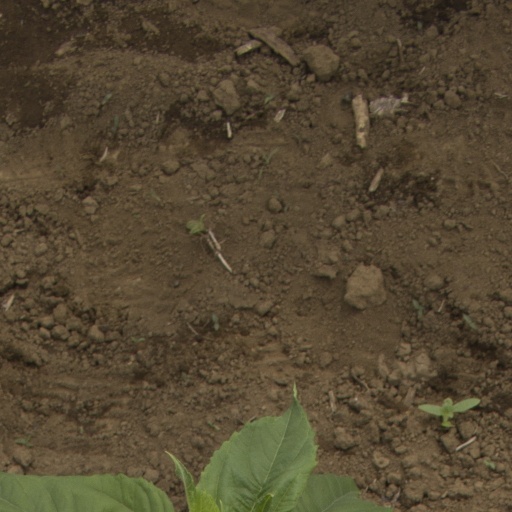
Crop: Jerusalem artichoke